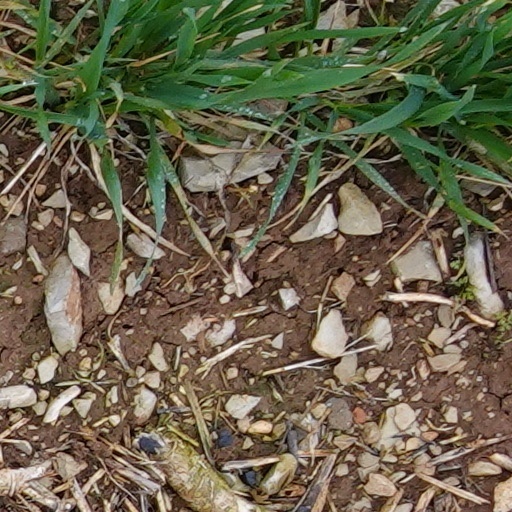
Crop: wheat